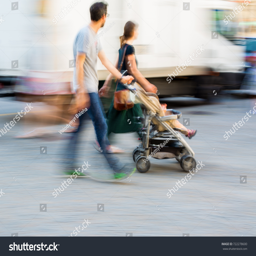
young family with small child in the stroller walking down the street .